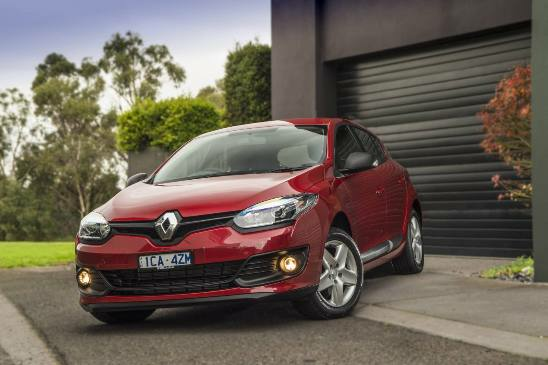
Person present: No